1889 Columbus Solons season

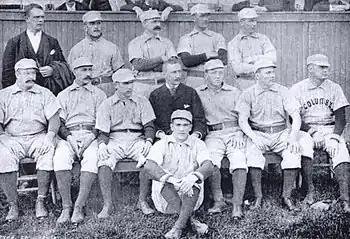
1889 Columbus Solons

"Note: Pos = Position; G = Games played; AB = At bats; H = Hits; Avg. = Batting average; HR = Home runs; RBI = Runs batted in"